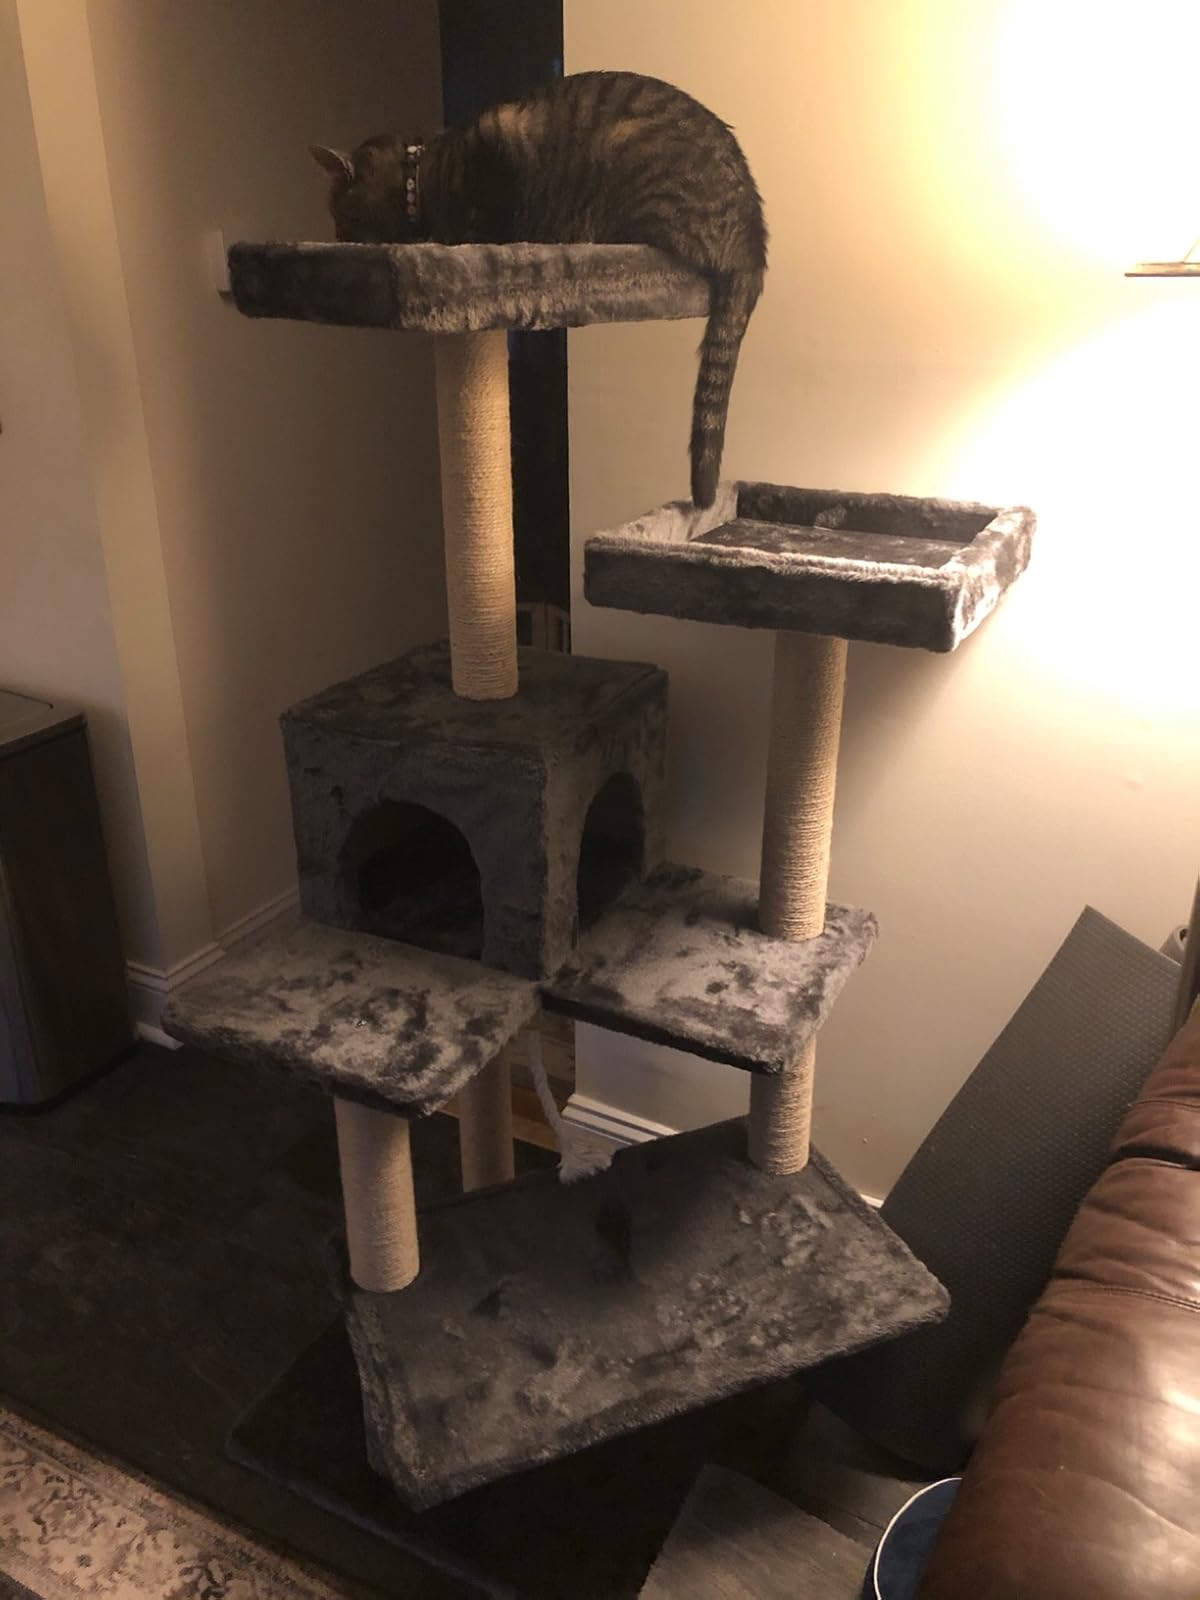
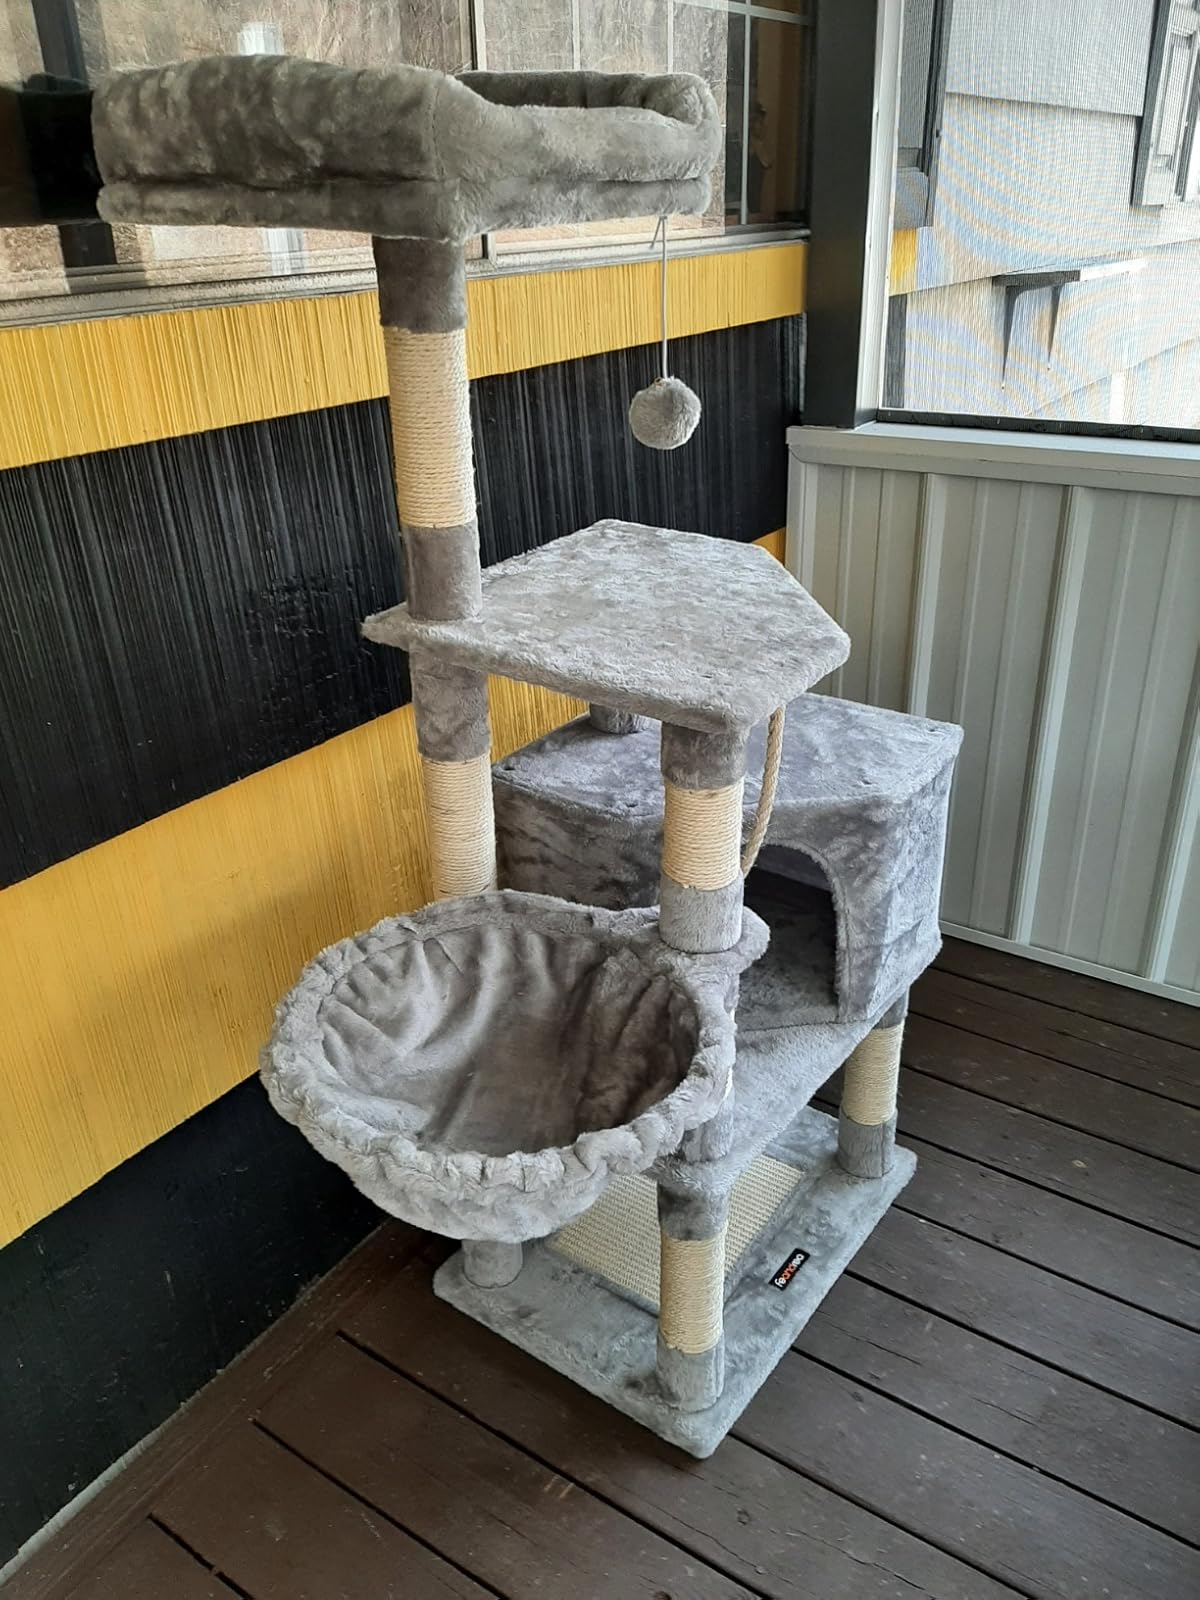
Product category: items_cat tree
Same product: no